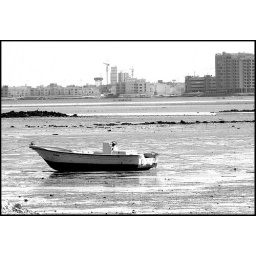
A boat stuck in the sand during low tide in Bahrain.